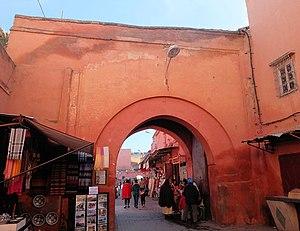
Les portes de la médina de Marrakech ont été établies pour la plupart dès la construction des remparts de la ville à l'époque almoravide, mais la plupart ont été remaniées par la suite. D'autres portes ont également été ajoutées lorsque les Almohades ont créé la Kasbah, qui a elle-même été agrandie et reaménagée à plusieurs reprises depuis.